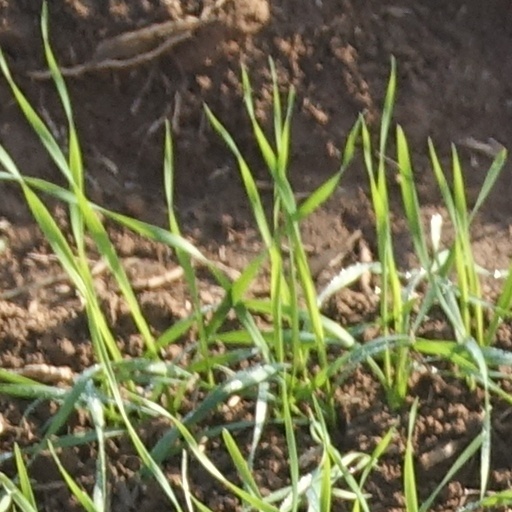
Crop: wheat